Whoops Apocalypse

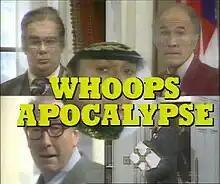
Opening titles

Whoops Apocalypse is a six-part 1982 television sitcom by Andrew Marshall and David Renwick, made by London Weekend Television for ITV. Marshall and Renwick later reworked the concept as a 1986 film of the same name from ITC Entertainment, with almost completely different characters and plot.